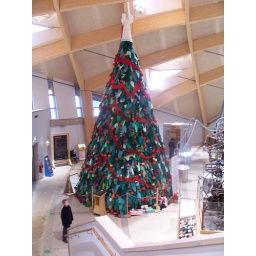
30ft christmas tree on display in edens core building raising money for charity..